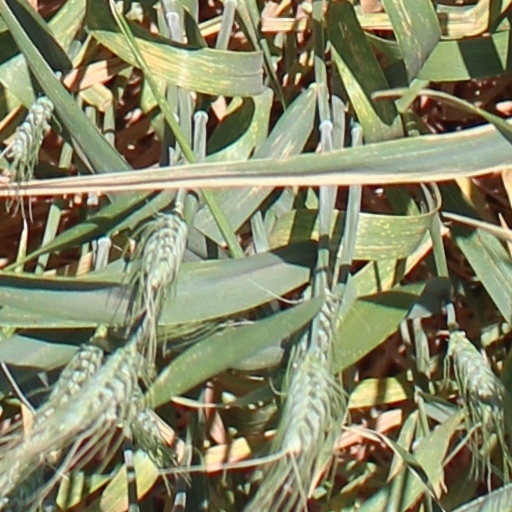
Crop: wheat